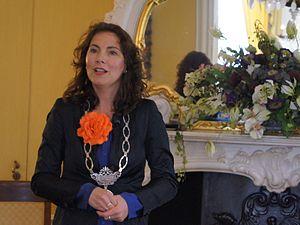
Amstelveen est commune néerlandaise située en province de Hollande-Septentrionale. Faisant partie de l'agglomération d'Amsterdam, elle compte 88 659 habitants lors du recensement de 2016.